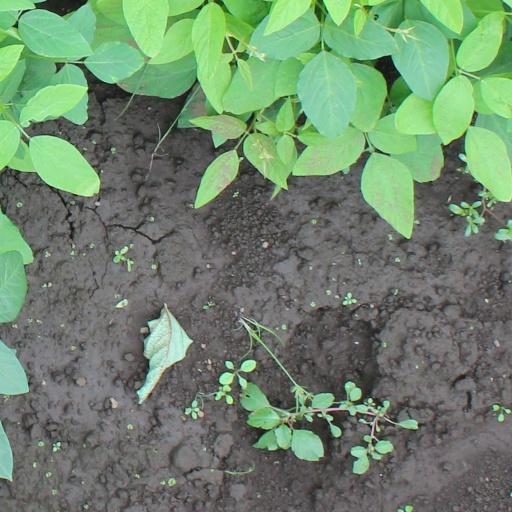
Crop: soybean